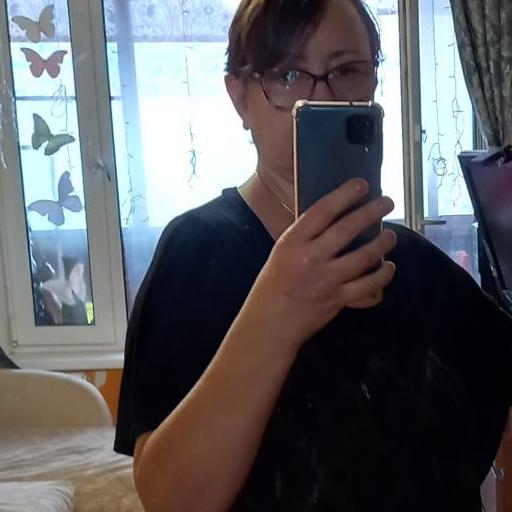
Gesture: no_gesture